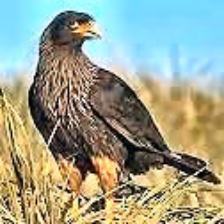
Species: STRIATED CARACARA
Scientific name: PHALCOBOENUS AUSTRALIS